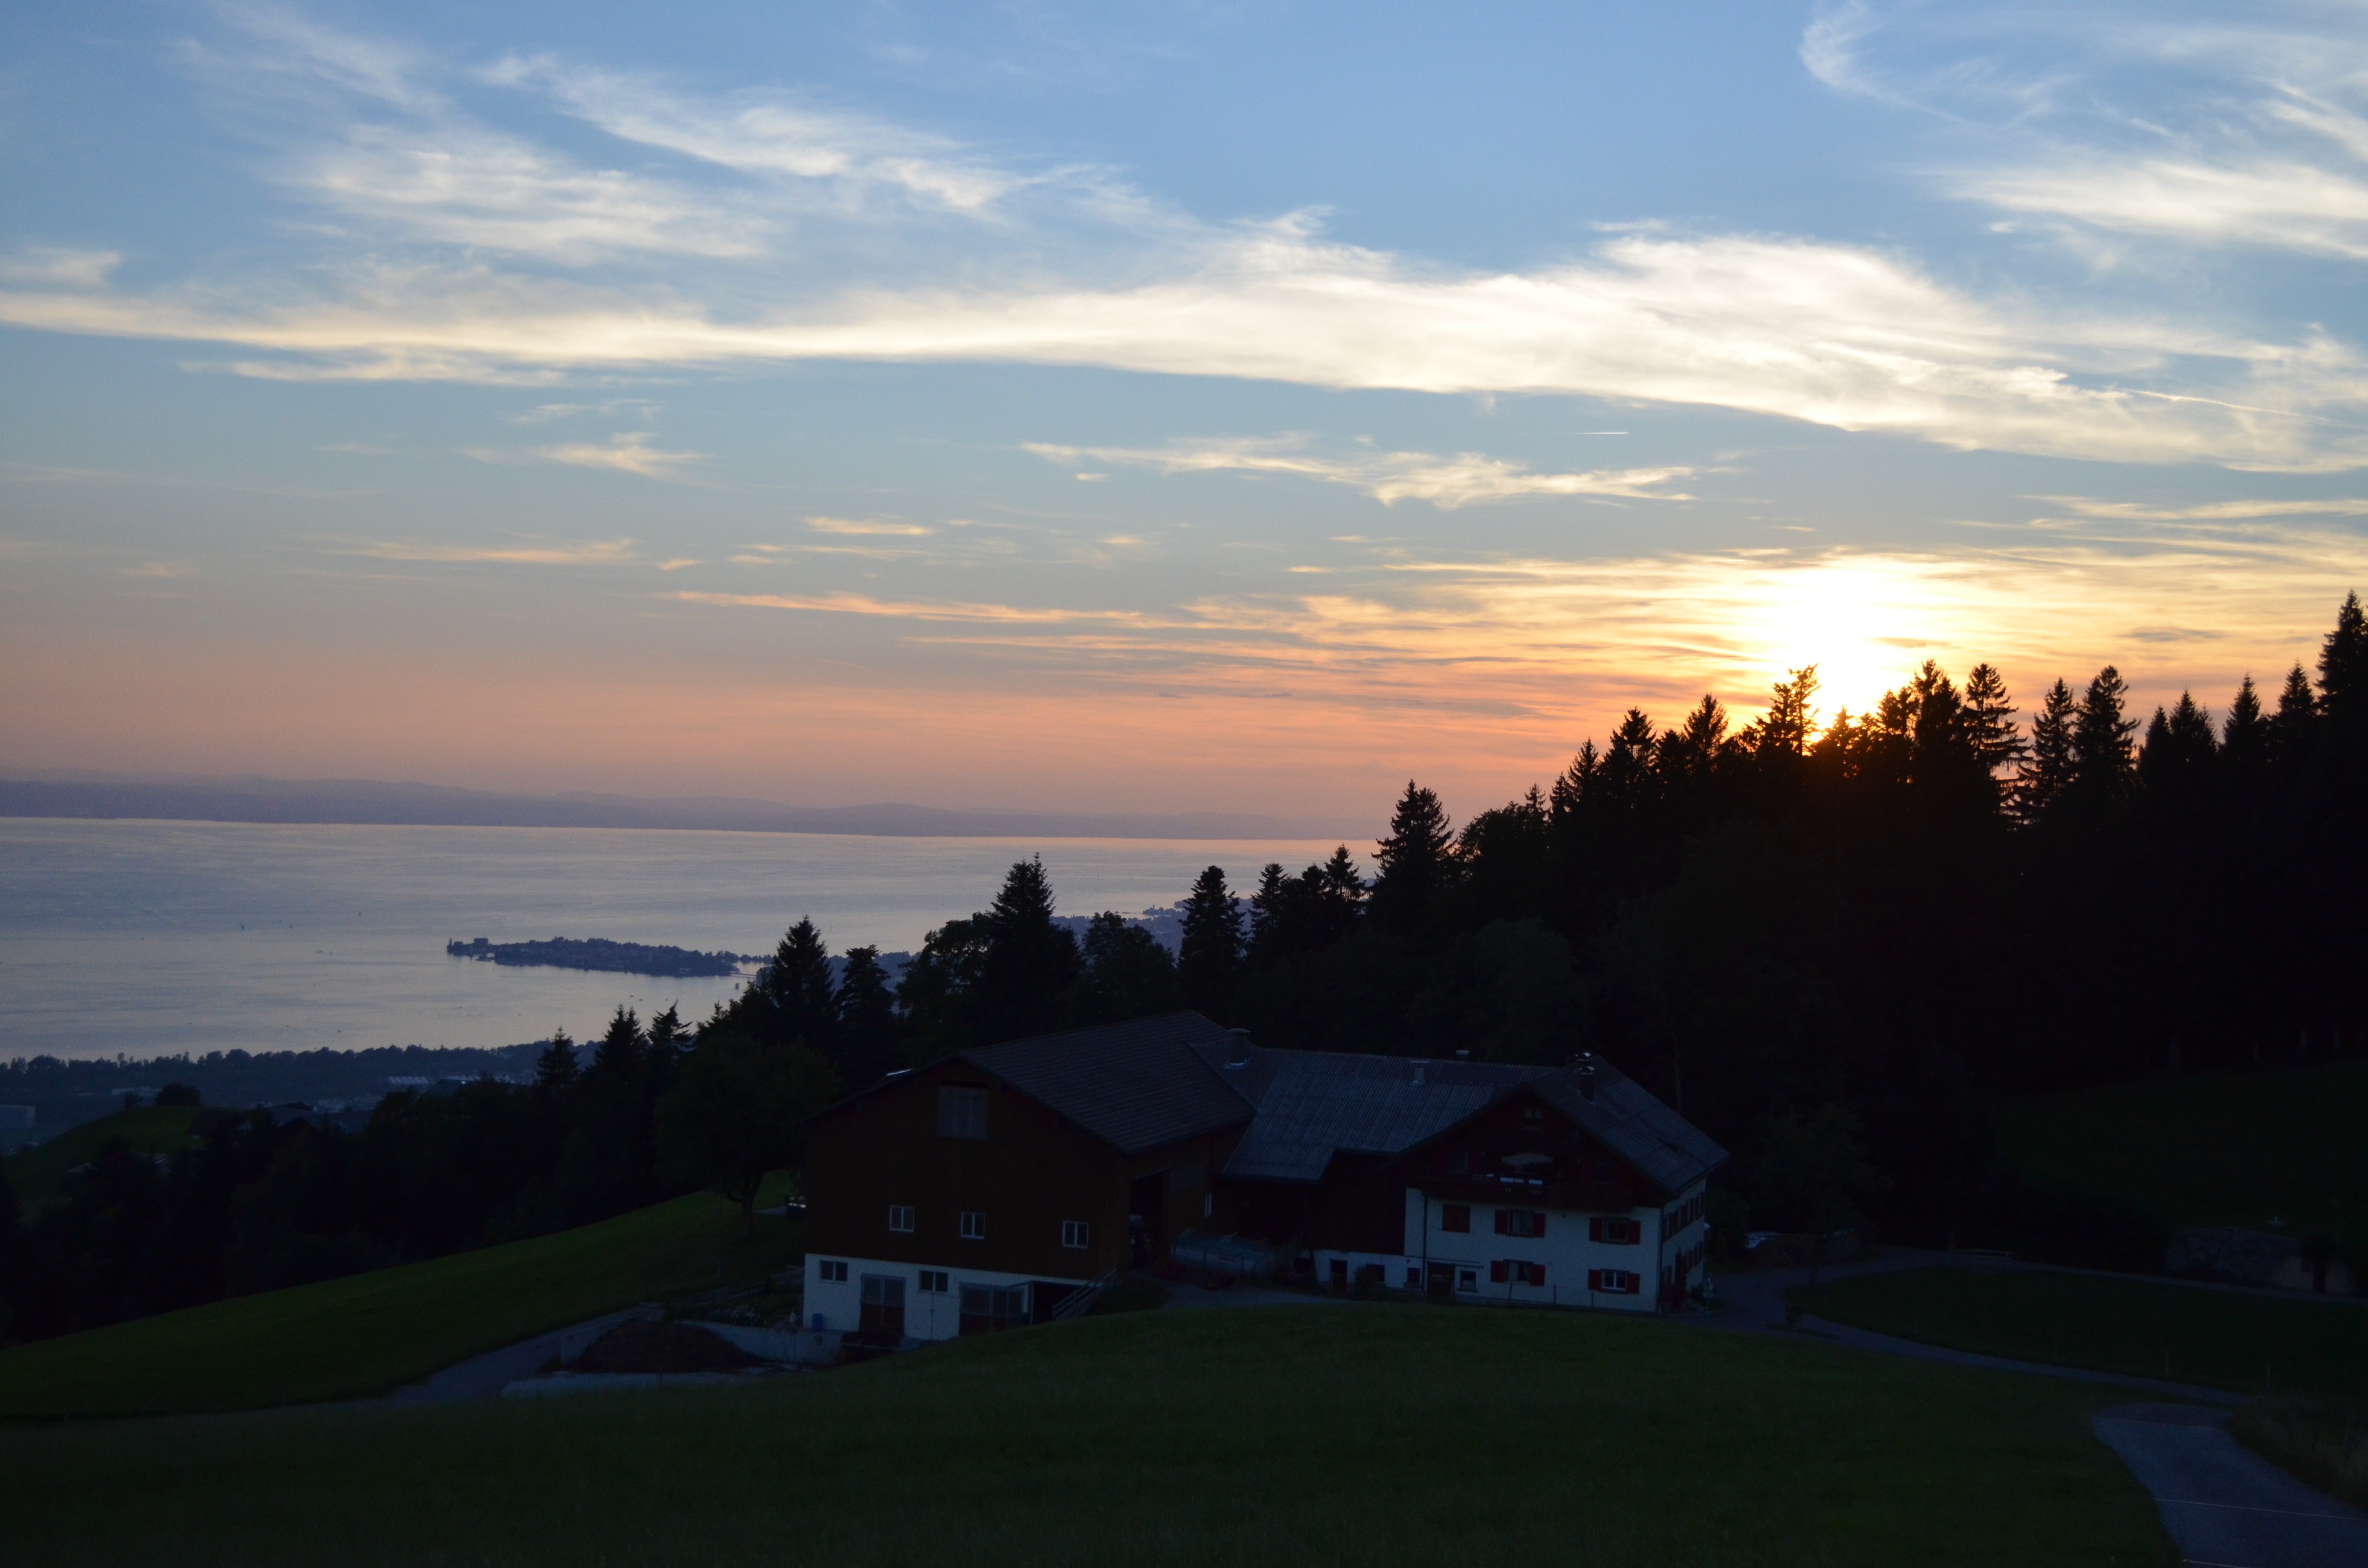
water, horizon, mountain, cloud, sky, sun, sunrise, sunset, sunlight, morning, hill, dawn, panorama, dusk, evening, romance, romantic, quiet, abendstimmung, afterglow, lake constance, moeggers